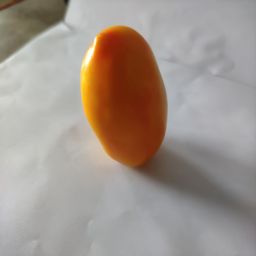
Crop: Tomato
Quality: Ripe